Dan Reynolds

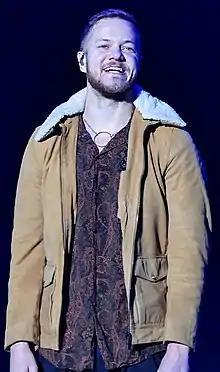
Reynolds in 2017

Daniel Coulter Reynolds (born July 14, 1987) is an American singer, songwriter, and musician. He is the lead vocalist and a founding member of the pop rock band Imagine Dragons, which formed in 2008. He is a recipient of the Songwriters Hall of Fame Hal David Starlight Award.